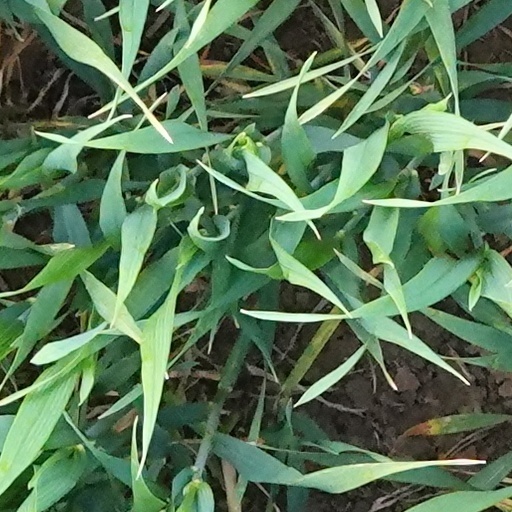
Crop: wheat